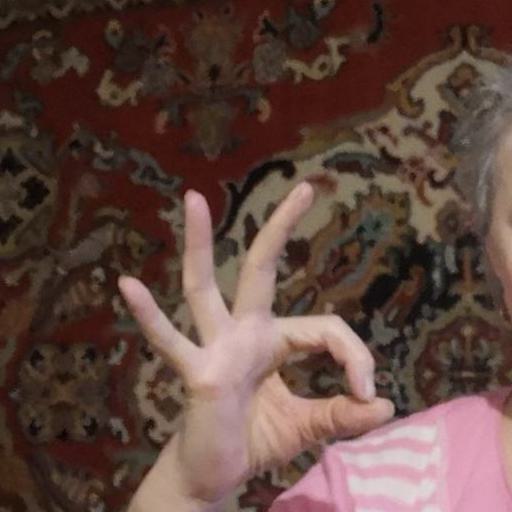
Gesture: ok